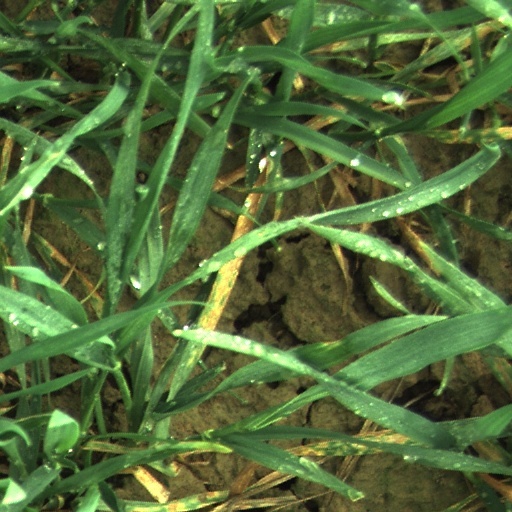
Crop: wheat